Luhačovice

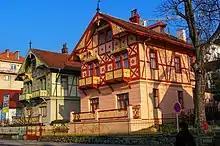
Swiss Style Art Nouveau "Haná" and "Světlana" villas from 1895 and 1897

The small Chapel of Saint Elizabeth from 1795 is the oldest preserved building in Luhačovice. From the 1880s, many villas were built in the town, mostly in the Swiss Style Art Nouveau and Neorenaissance styles.